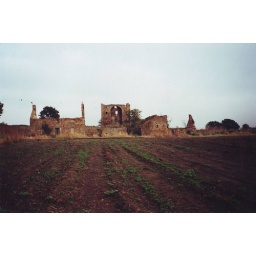
Old castle in Gullane nobody cares about with a potato field in front.